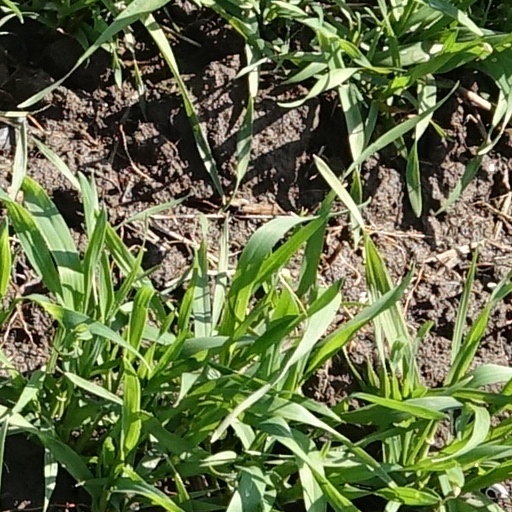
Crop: wheat